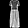
Label: Dress